List of Philadelphia Flyers award winners

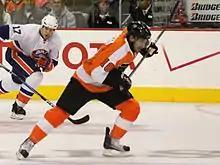
Mike Richards played in his first NHL All-Star Game in 2008.

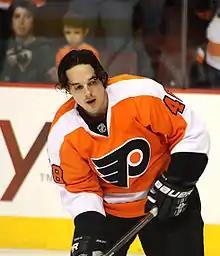
Danny Briere was one of three Flyers representatives at the 2011 All-Star Game.

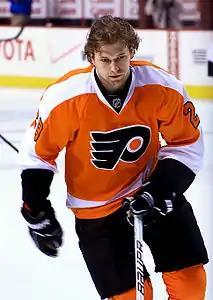
Claude Giroux has played in seven NHL All-Star Games.

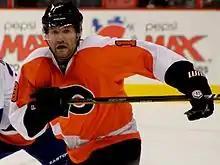
Scott Hartnell played in his first NHL All-Star Game in 2012.

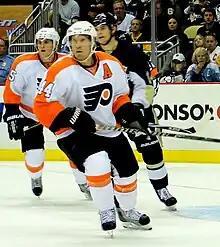
Kimmo Timonen played in two All-Star Games during his stint with the Flyers.

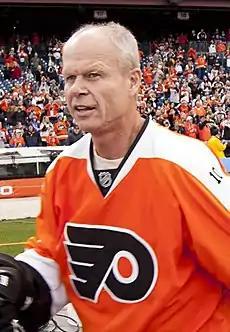
Mark Howe, inducted in 2011, played ten seasons of his Hall of Fame career with the Flyers.

The following is a list of Philadelphia Flyers who have been enshrined in the Hockey Hall of Fame. Of the fourteen Flyers inducted as Players, six spent significant time with the team – Bobby Clarke and Bill Barber played their entire NHL careers with the Flyers while Bernie Parent, Mark Howe, Eric Lindros, and Mark Recchi each played at least eight seasons with the club. Of the seven who were inducted as Builders who spent some time in the Flyers organization, Ed Snider, Keith Allen, and Fred Shero were inducted largely due to their time with the Flyers.